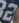
Number: 2